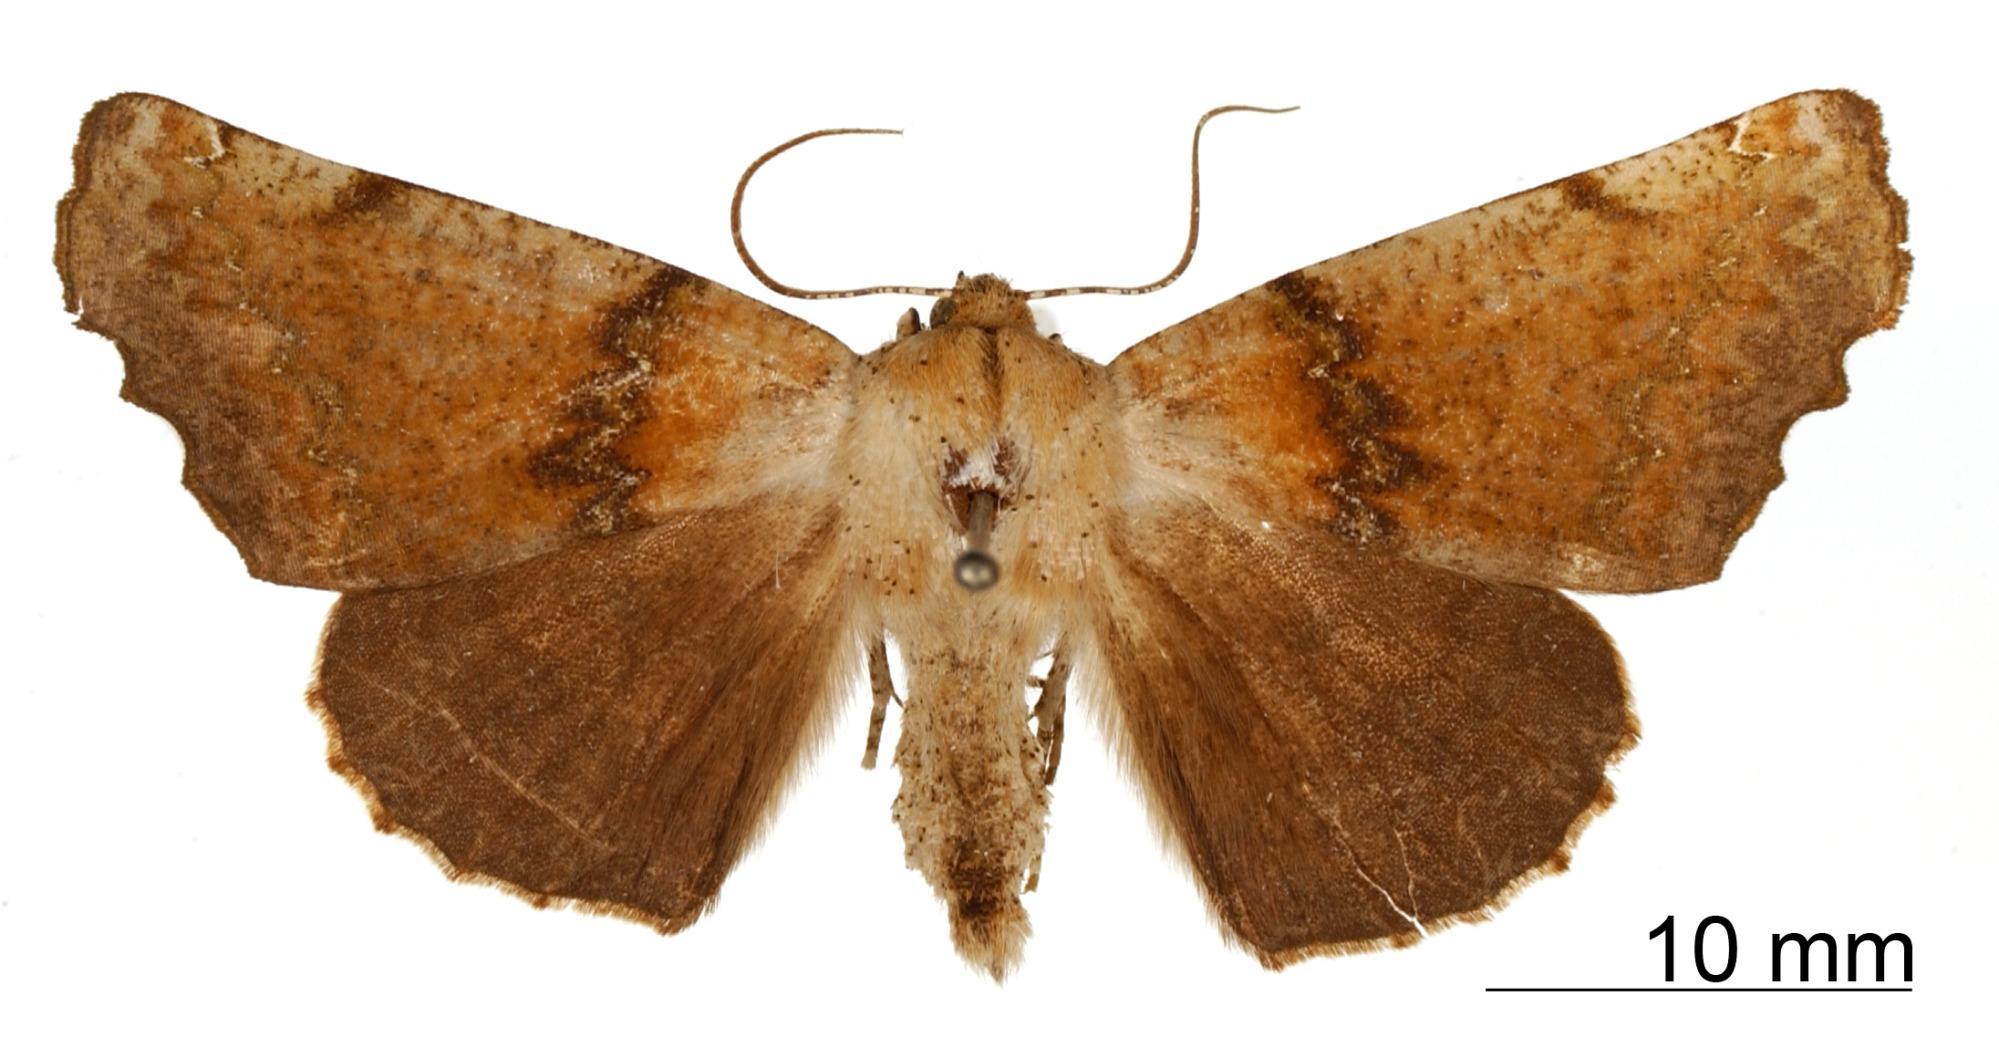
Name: Azelina pimienta
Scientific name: Azelina pimienta Dognin, 1894
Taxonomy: Animalia, Arthropoda, Insecta, Lepidoptera, Geometridae, Ennominae
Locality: El Monje, pres Loja, Ecuador, Ecuador